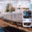
Label: train